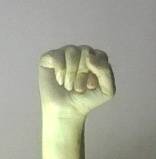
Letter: saad